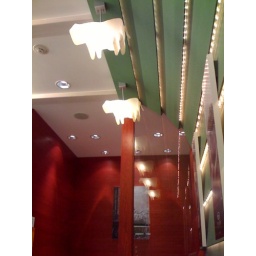
Milk bar in new marounochi building